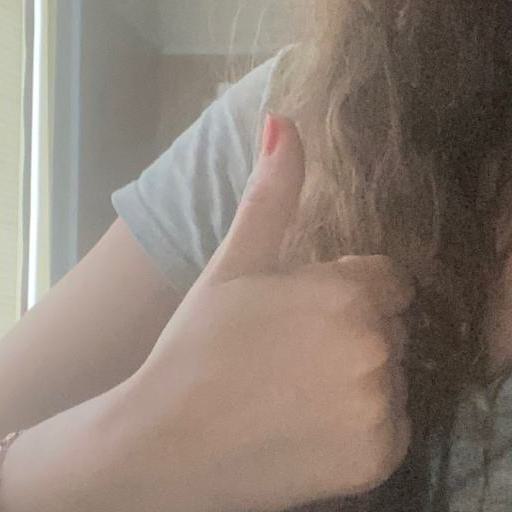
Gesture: like